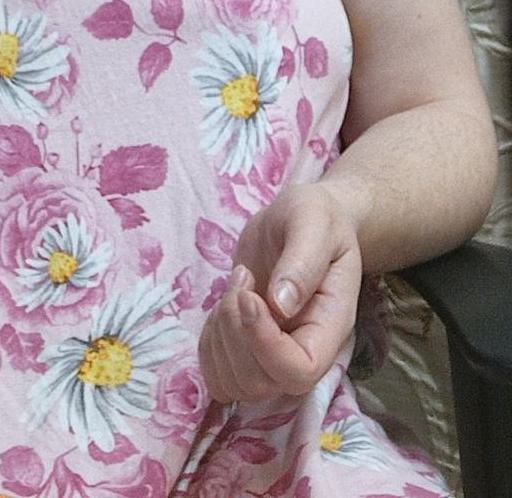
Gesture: no_gesture